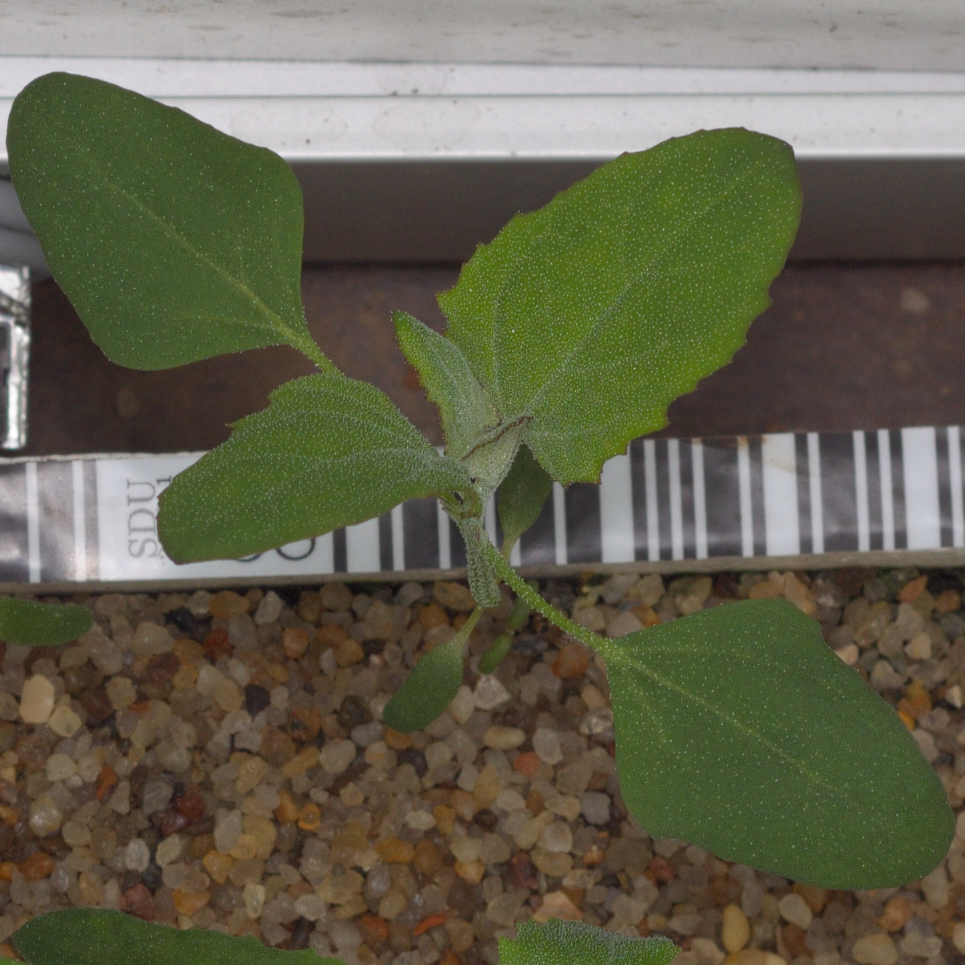
Label: fat_hen